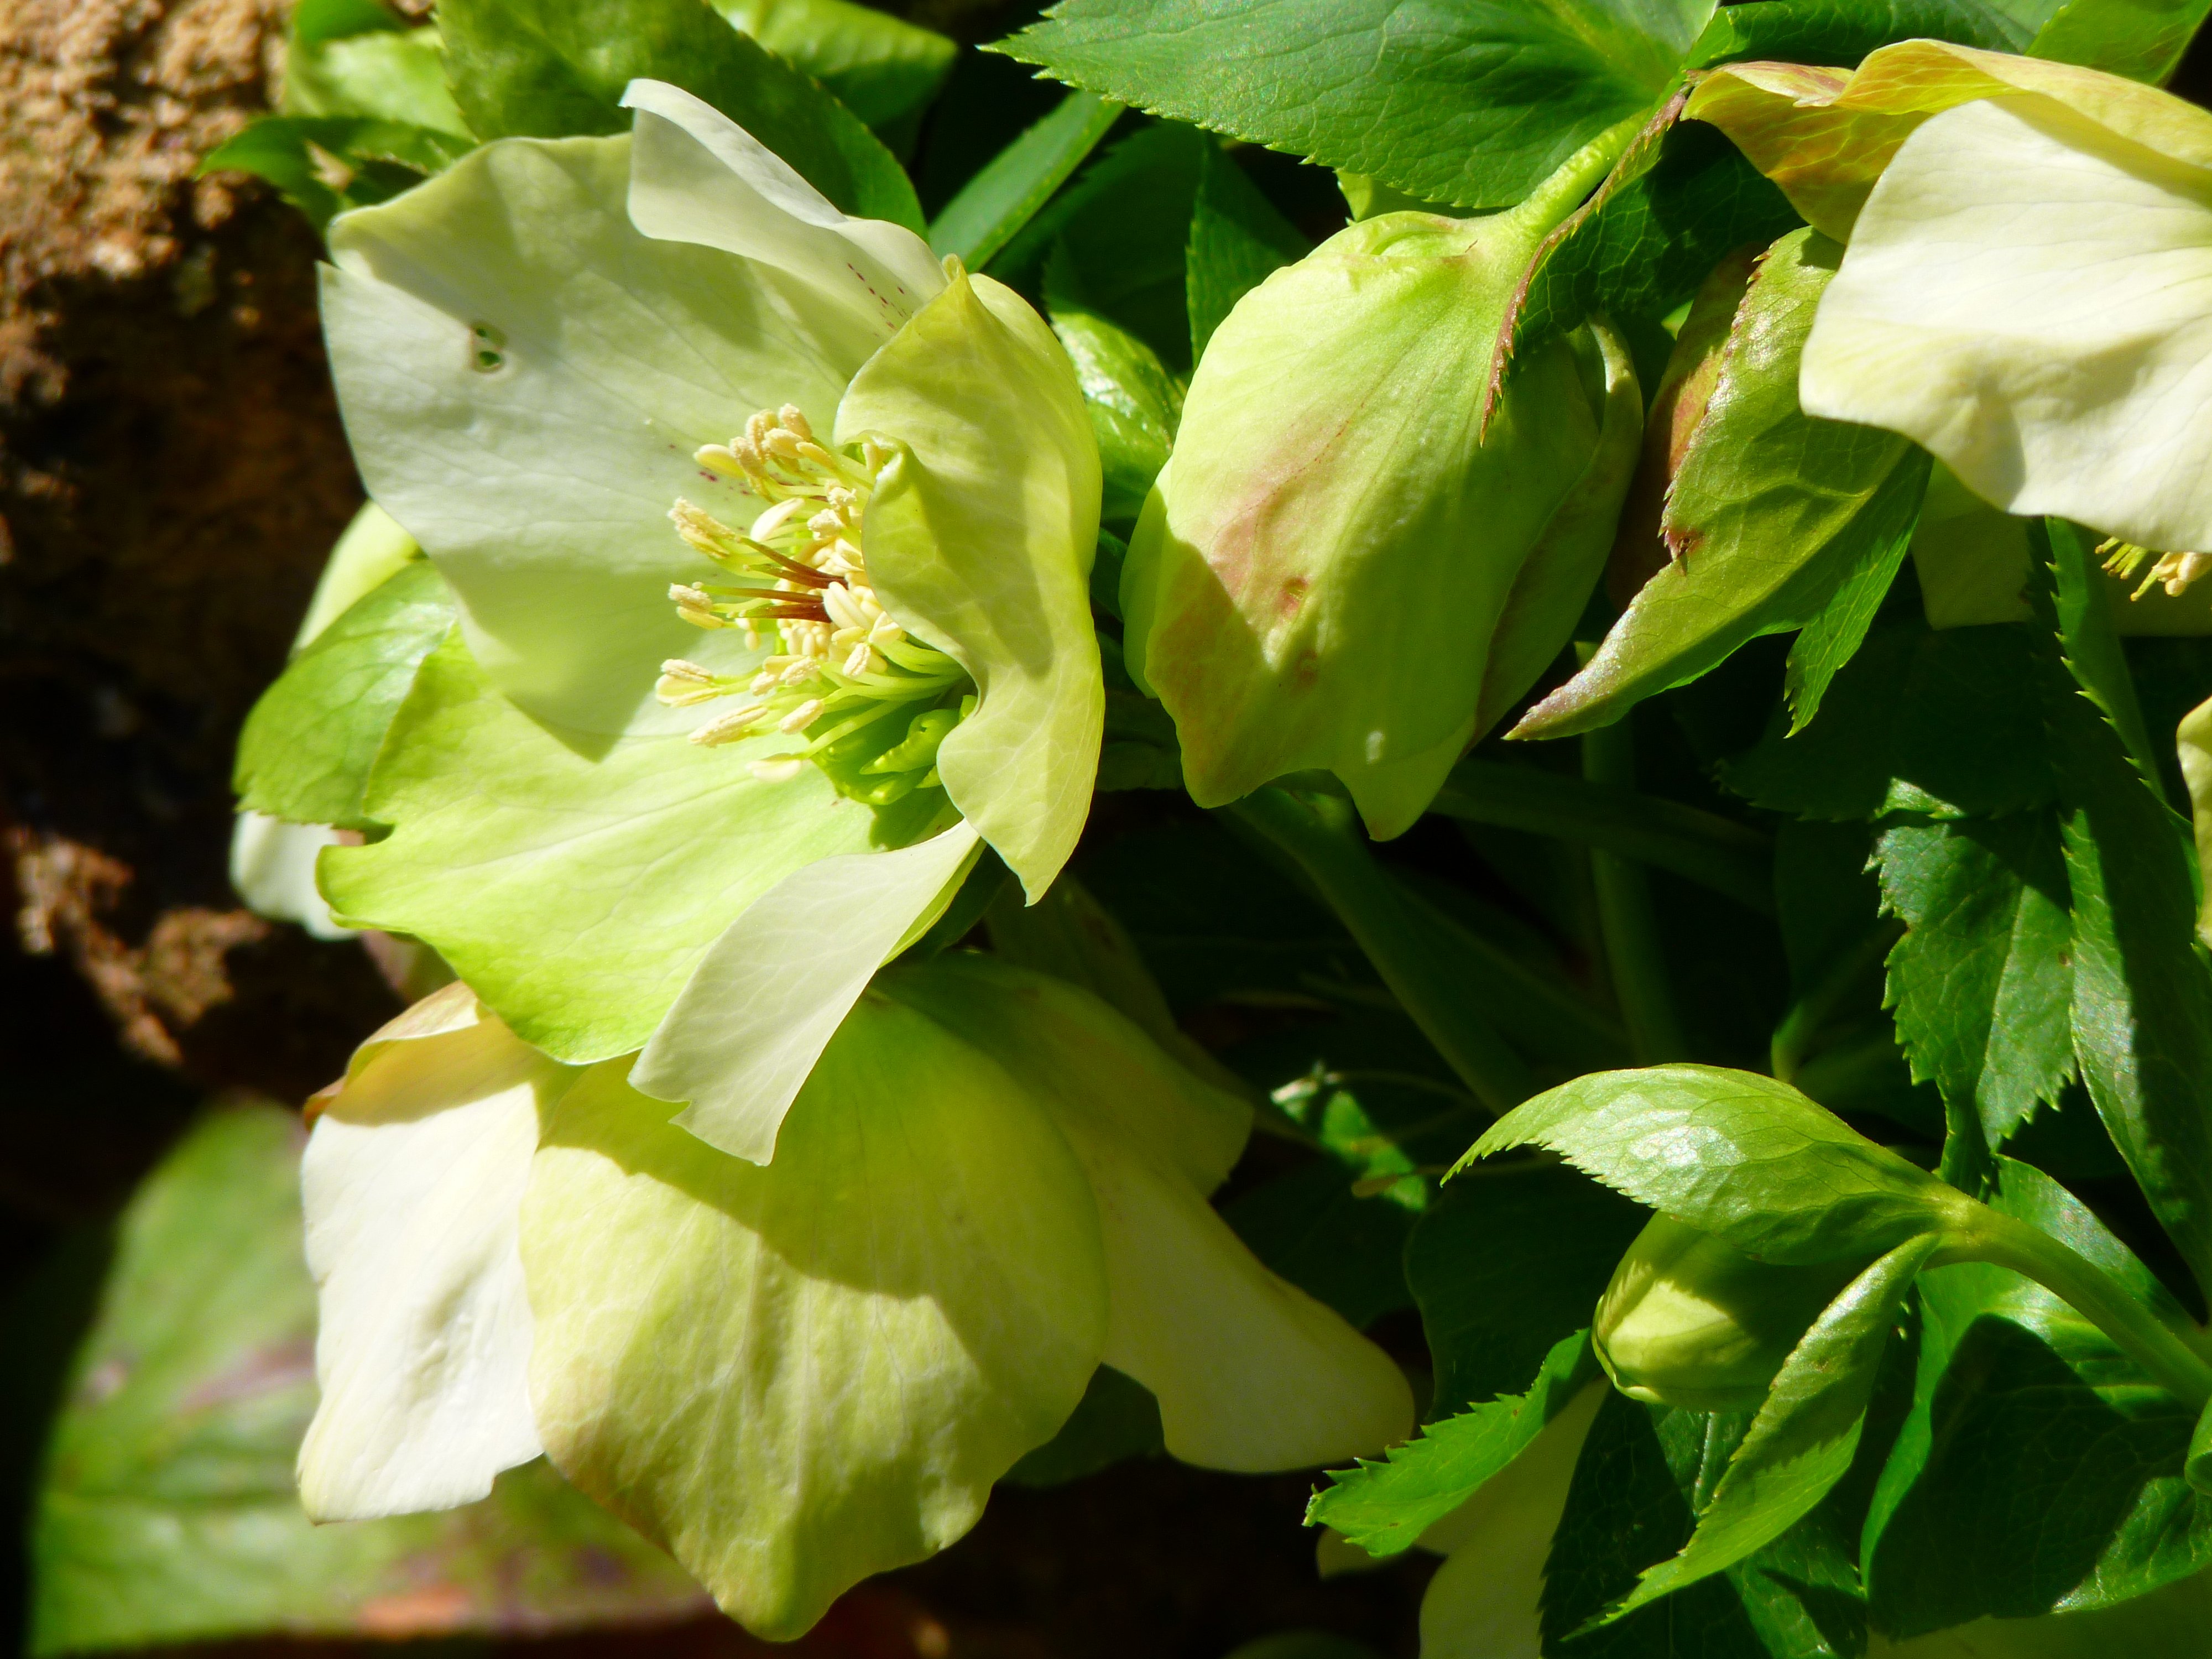
tree, nature, blossom, plant, leaf, flower, bloom, spring, green, produce, botany, flora, wildflower, shrub, jasmine, flowering plant, hellebore, land plant, prevalence rose